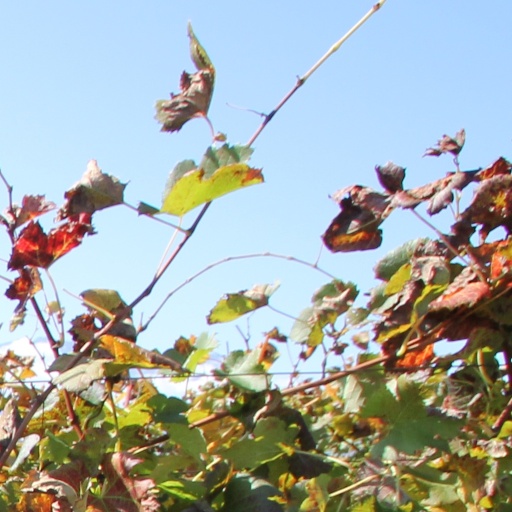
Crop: grape